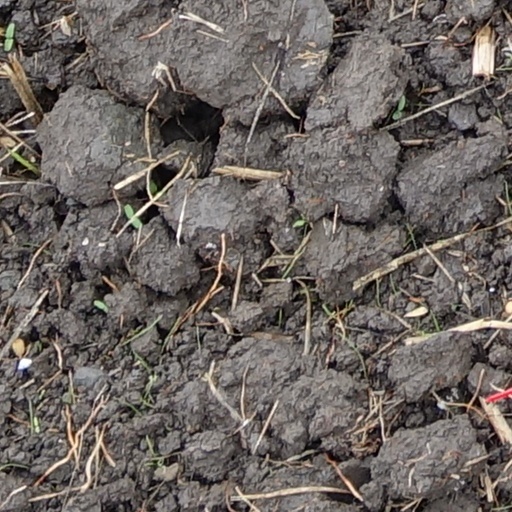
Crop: wheat